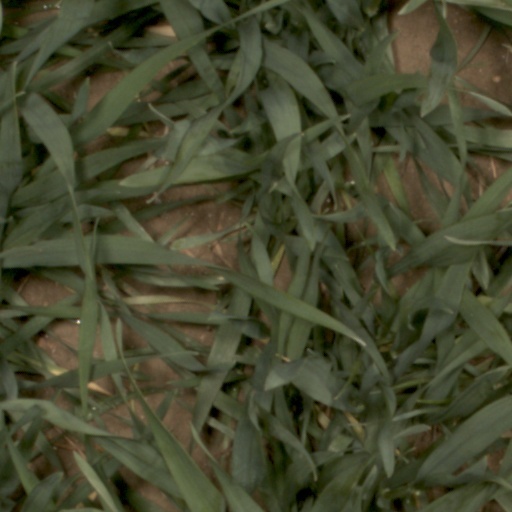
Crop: wheat